Weeding (library)

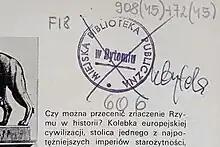
Weeded book – library stamp is crossed out

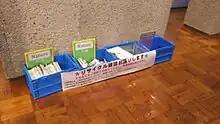
Weeded magazines in library

Weeding, also sometimes referred to as deaccession, is systematically removing resources from a library based on selected criteria. It is the opposite of selecting material for incorporation, though the selection and de-selection of material often involve the same thought process. Weeding is a vital process for an active collection because it ensures it stays current, relevant, and in good condition. Weeding should be continuous. Educating the staff with workshops and presentations on collection quality, maintenance, and the importance and positive benefits of weeding the collection are important components for a library to consider.